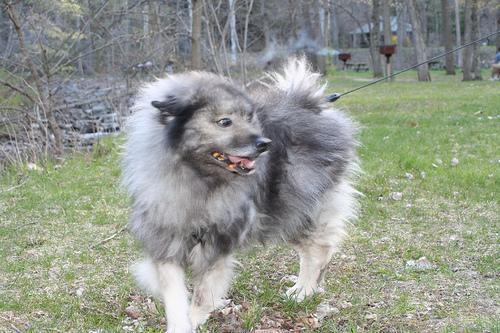
keeshond